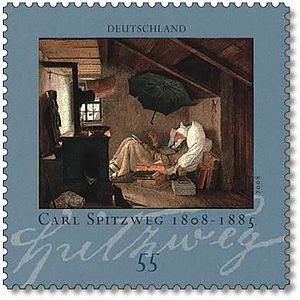
Carl Spitzweg
Carl Spitzweg var en tysk genremaler.